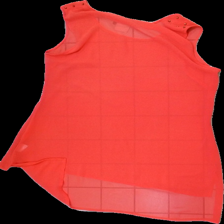
View: back
Type: Top
Category: Ladies
Brand: Not in the list
Brand text on label: ???
Colors: Red
Material: 100% polyester
Pattern: Transparent
Cut: Regular, Loose
Size: 42
Season: All
Holes: Minor
Damage: hole
Damage location: top left
Price range: <50
Recommended usage: Export